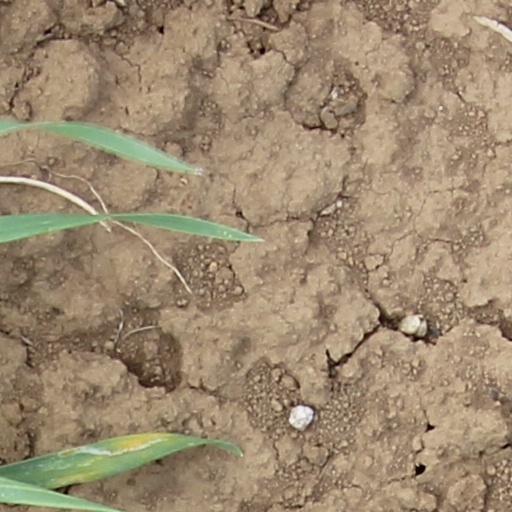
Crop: wheat